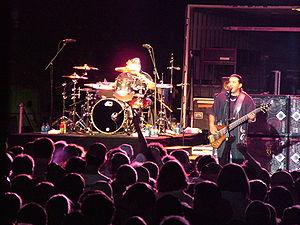
Los Lonely Boys est une formation musicale originaire de San Angelo, au Texas, qui interprète dans le style rock Tex-Mex, qui incorpore quelques sonorités de blues, de soul, de country, et de musique Tejano.